Earlswood railway station (Surrey)

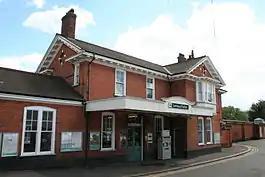

Earlswood railway station serves Earlswood, south of Redhill, in Surrey, England. It is on the Brighton Main Line, down the line from via and south of the junction between the Redhill line and the Quarry line. Train services are provided by Thameslink and Southern.